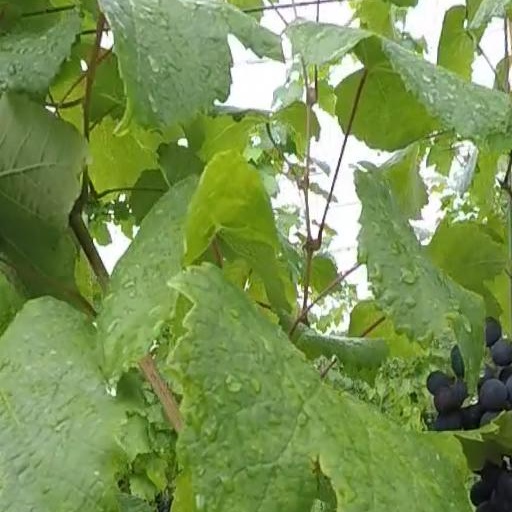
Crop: grape